Italo Svevo

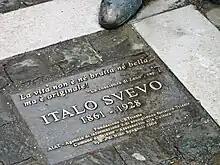
Italo Svevo statue in front of the Public Library in Trieste

The work might have disappeared altogether if it were not for the efforts of James Joyce. Joyce had met Svevo in 1907, when Joyce tutored him in English, while working for Berlitz in Trieste. Joyce read Svevo's earlier novels, "Una Vita" and "Senilità".